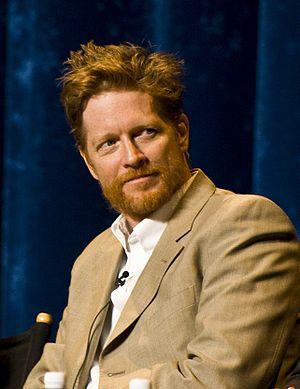
Eric Stoltz, de son vrai nom Eric Cameron Stoltz, né le 30 septembre 1961 à Whittier, en Californie, aux États-Unis, est un acteur américain.
Pulp Fiction [pʌlp ˈfɪkʃən], ou Fiction pulpeuse au Québec, est un film de gangsters américain réalisé par Quentin Tarantino et sorti en 1994. Le scénario est co-écrit par Tarantino et Roger Avary. Utilisant la technique de narration non linéaire, il entremêle plusieurs histoires ayant pour protagonistes des membres de la pègre de Los Angeles et se distingue par ses dialogues stylisés, son mélange de violence et d'humour et ses nombreuses références à la culture populaire. Sa distribution principale se compose notamment de John Travolta, dont la carrière est relancée par ce film, Samuel L. Jackson, Bruce Willis et Uma Thurman.